Talking Gravestones of Amrum

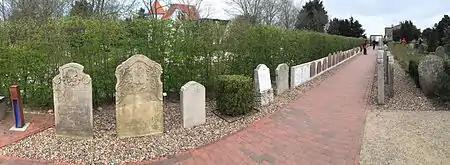
The Way of the Stones

In 2009, a group of local residents began a drive to restore the gravestones, though some could no longer be rescued. The project ultimately cost 330,000 euros.